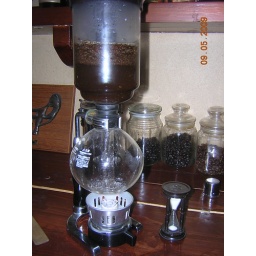
#2:as water boils, it rises up thru glass tube &amp;amp; filter, and fills upper chamber. turn over egg timer